Mount Lebanon Mutasarrifate

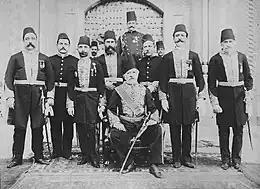

Since the budget was in a state of deficit, he reduced his salary and the salaries of employees and proceeded to increase taxes. Because of the increase in taxes, and several other factors, a severe dispute occurred between him and Archbishop Pierre al-Bustani, the archbishop of the Archdiocese of Sidon and Tyre, he was expelled to Jerusalem. However, the intense protests sent by the people and the intervention of the French government forced the Sublime Porte to return him to the seat of his diocese. Rustem Pasha became angry with the Lebanese population, and took revenge on them by canceling schools, and persecuting the clergy. When his term expired, the Lebanese and the French objected to renewing it, so he was replaced by his vice president.